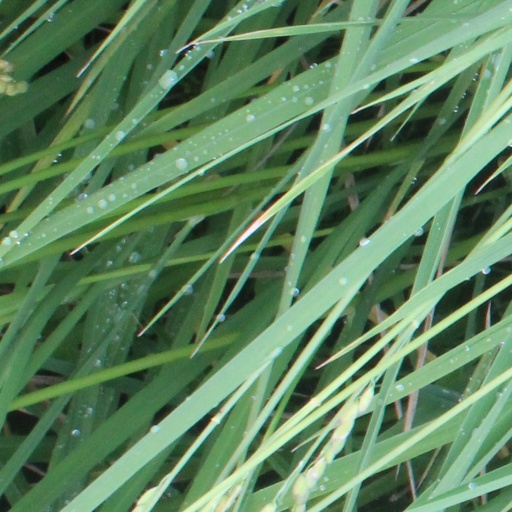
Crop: rice